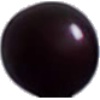
Label: Cherry Wax Black 1